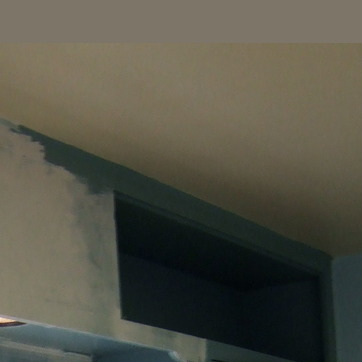
Material: painted